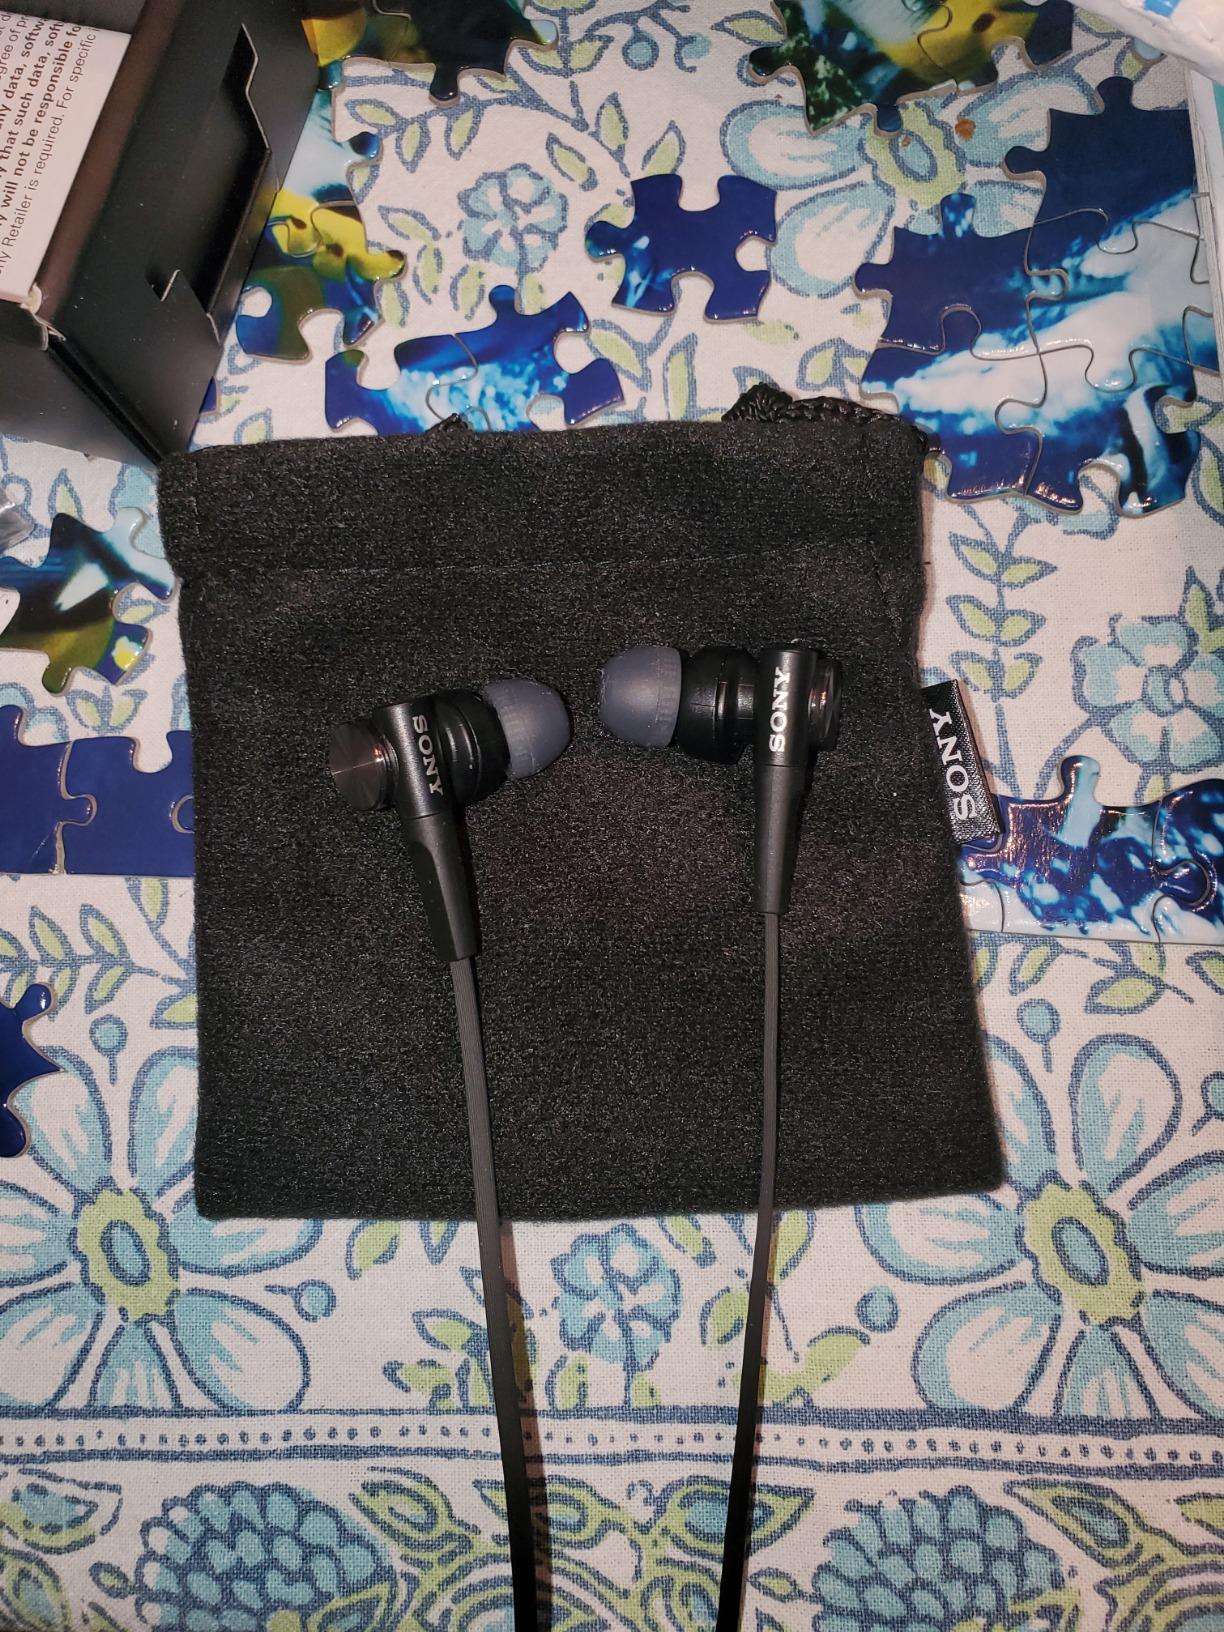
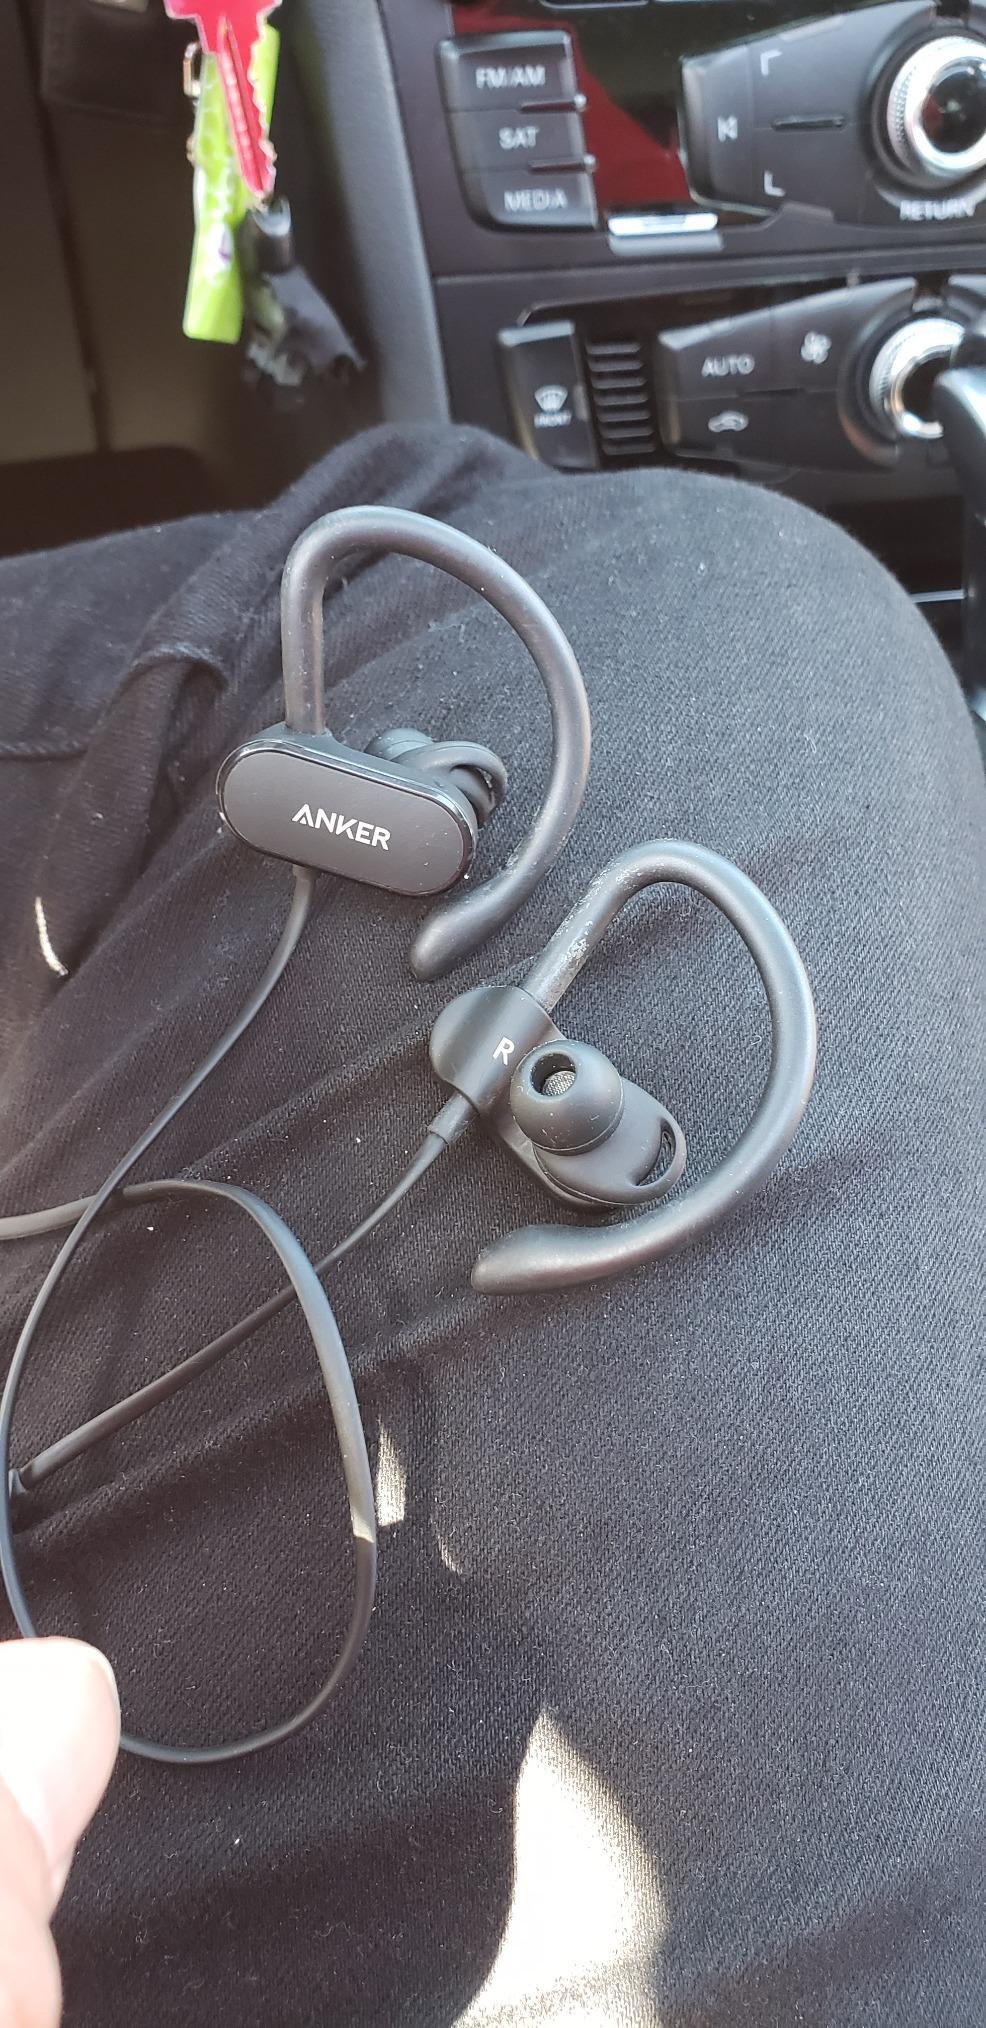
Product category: headphones
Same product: no